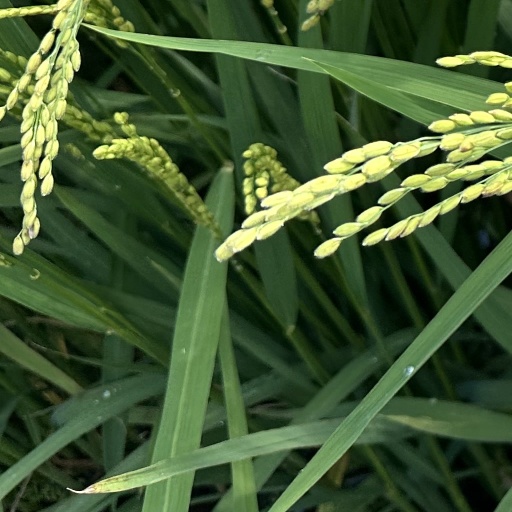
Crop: rice